Trigonia

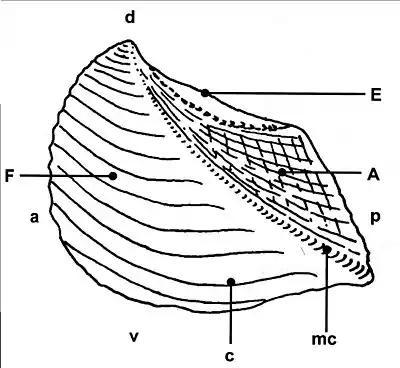
Diagram of "Trigonia costata" James Parkinson, showing main morphological features of the shell exterior;a) Anterior; p) Posterior; d) Dorsal; v) Ventral; F) Flank; A) Area; c) Costae; mc) Marginal Carina"Trigonia costata" ranges from the Lower Jurassic (Toarcian) to Middle Jurassic (Callovian).

Trigonia is an extinct genus of saltwater clams, fossil marine bivalve mollusk in the family Trigoniidae. The fossil range of the genus spans the Paleozoic, Mesozoic and Paleocene of the Cenozoic, from 298 to 56 Ma.